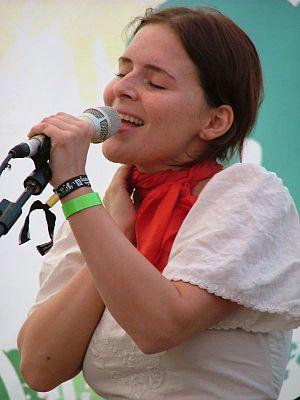
Le Seigneur des anneaux : Les Deux Tours est un film américano-néo-zélandais réalisé par Peter Jackson, sorti en 2002. Il est adapté du deuxième tome du roman Le Seigneur des anneaux, de l'écrivain britannique J. R. R. Tolkien. Dans la trilogie cinématographique de Peter Jackson, qui reproduit la trilogie du roman, le film suit La Communauté de l'anneau et précède Le Retour du roi.
Kópavogur est une municipalité d'Islande se trouvant dans la région de la capitale, Reykjavik. Avec une population de 32 308 habitants en 2014, il s'agit de la deuxième municipalité la plus peuplée d'Islande, derrière la capitale.
Emilíana Torrini Davíðsdóttir née le 16 mai 1977 à Kópavogur, en Islande est une chanteuse islandaise d'origine italienne.